Carlo Casini

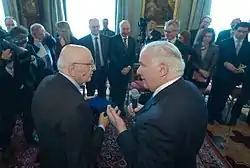
Carlo Casini (right) with former Italian President Giorgio Napolitano (left) in 2014.

Carlo Casini (4 March 1935 – 23 March 2020) was an Italian politician and pro-life advocate. He was a member of the European Parliament (MEP) from 8 May 2006 until 30 June 2014, he served in a vacant seat following the 2006 Italian general election. He represented the Union of Christian and Centre Democrats within the EPP parliamentary group. He was also an MEP from 1984 to 1999.